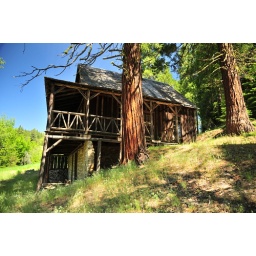
this cabin is located in the mountain in the Hilt Ca. area...it has a basement, yet the stone foundation is collapsing.